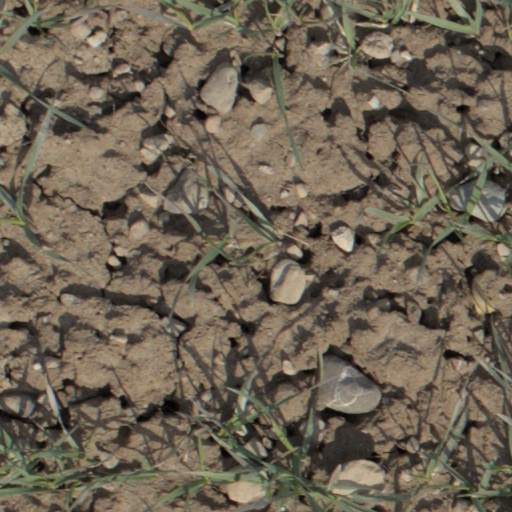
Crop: wheat